Stanley Holloway

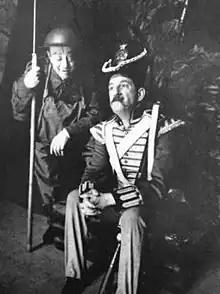
Holloway as Sam Small in "Fine and Dandy" with Leslie Henson

Holloway began regularly performing monologues, both on stage and on record, in 1928, with his own creation, Sam Small, in "Sam, Sam, Pick oop thy Musket". Over the following years, he recorded more than 20 monologues based around the character, most of which he wrote himself. He created Sam Small after Henson had returned from a tour of northern England and told him a story about an insubordinate old soldier from the Battle of Waterloo. Holloway developed the character, naming him after a Cockney friend of Henson called Annie Small; the name Sam was chosen at random. Holloway adopted a northern accent for the character. "The Times" commented, "For absolute delight ... there is nothing to compare with Mr. Stanley Holloway's monologue, concerning a military contretemps on the eve of Waterloo ... perfect, even to the curled moustache and the Lancashire accent of the stubborn Guardsman hero."